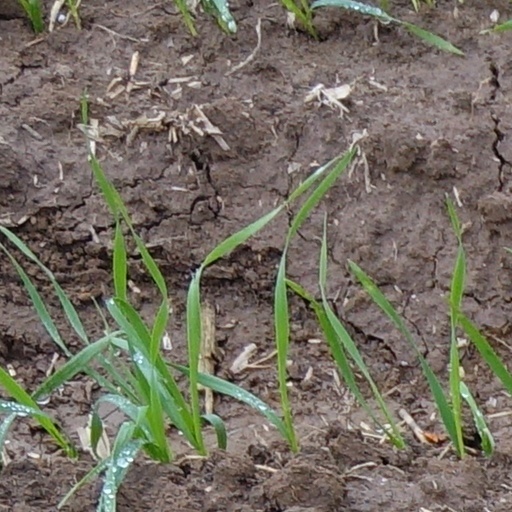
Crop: wheat